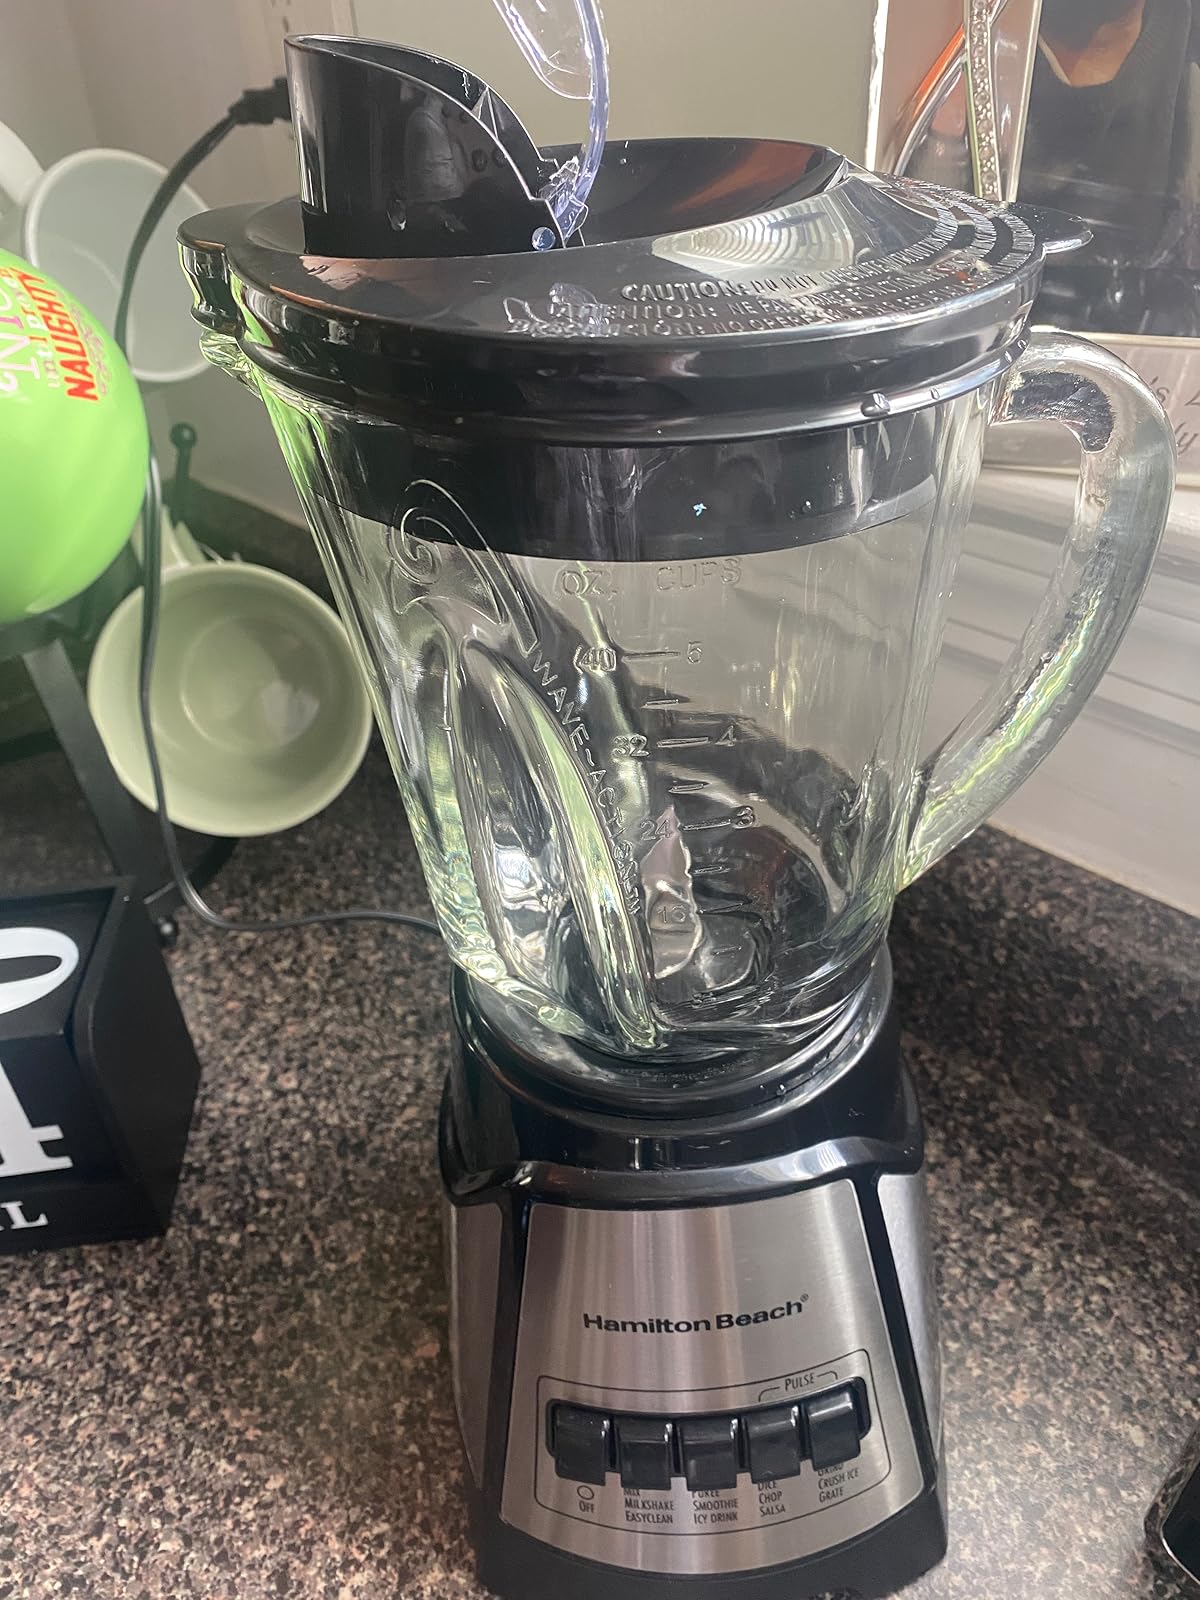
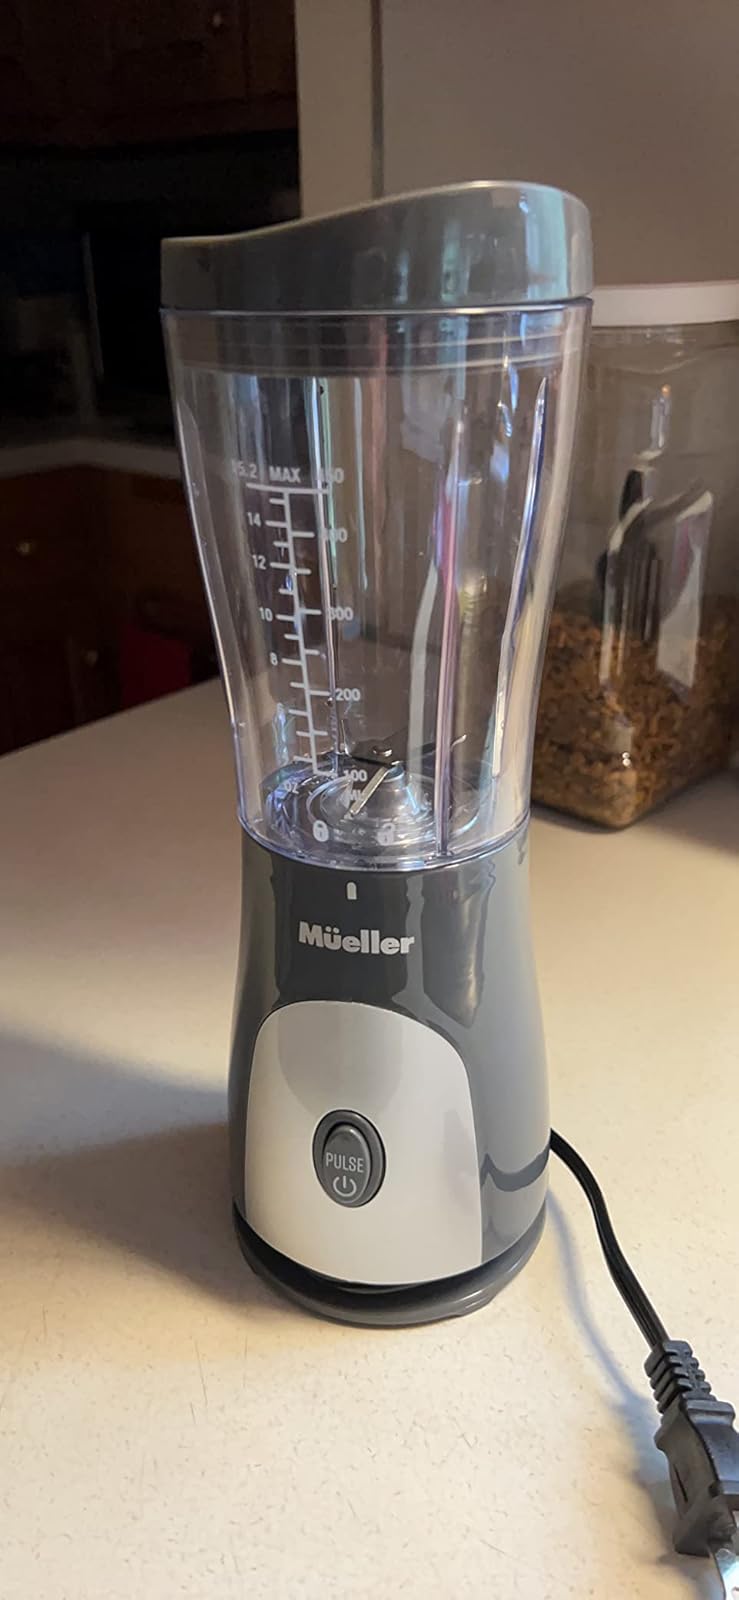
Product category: items_blender
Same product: no